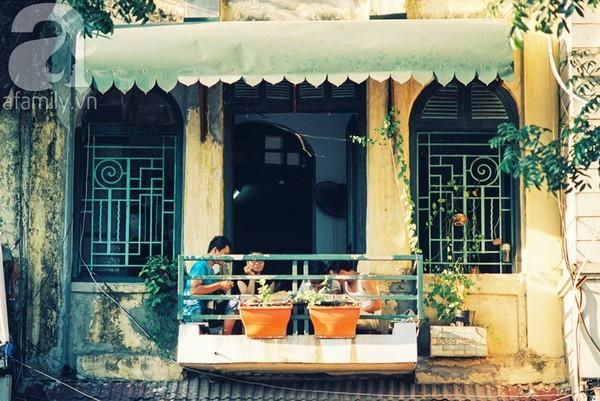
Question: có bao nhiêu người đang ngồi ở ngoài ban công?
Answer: có bốn người đang ngồi ở ngoài ban công